Barretstown

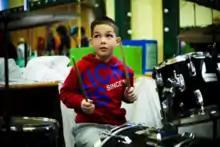
A child at the camp

While hospitals are intended to take care of the physical aspects of serious illness in a child, Barretstown plays a vital role in healing the effects of emotional scars.